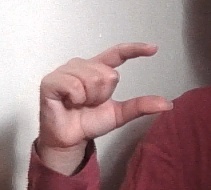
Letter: dal